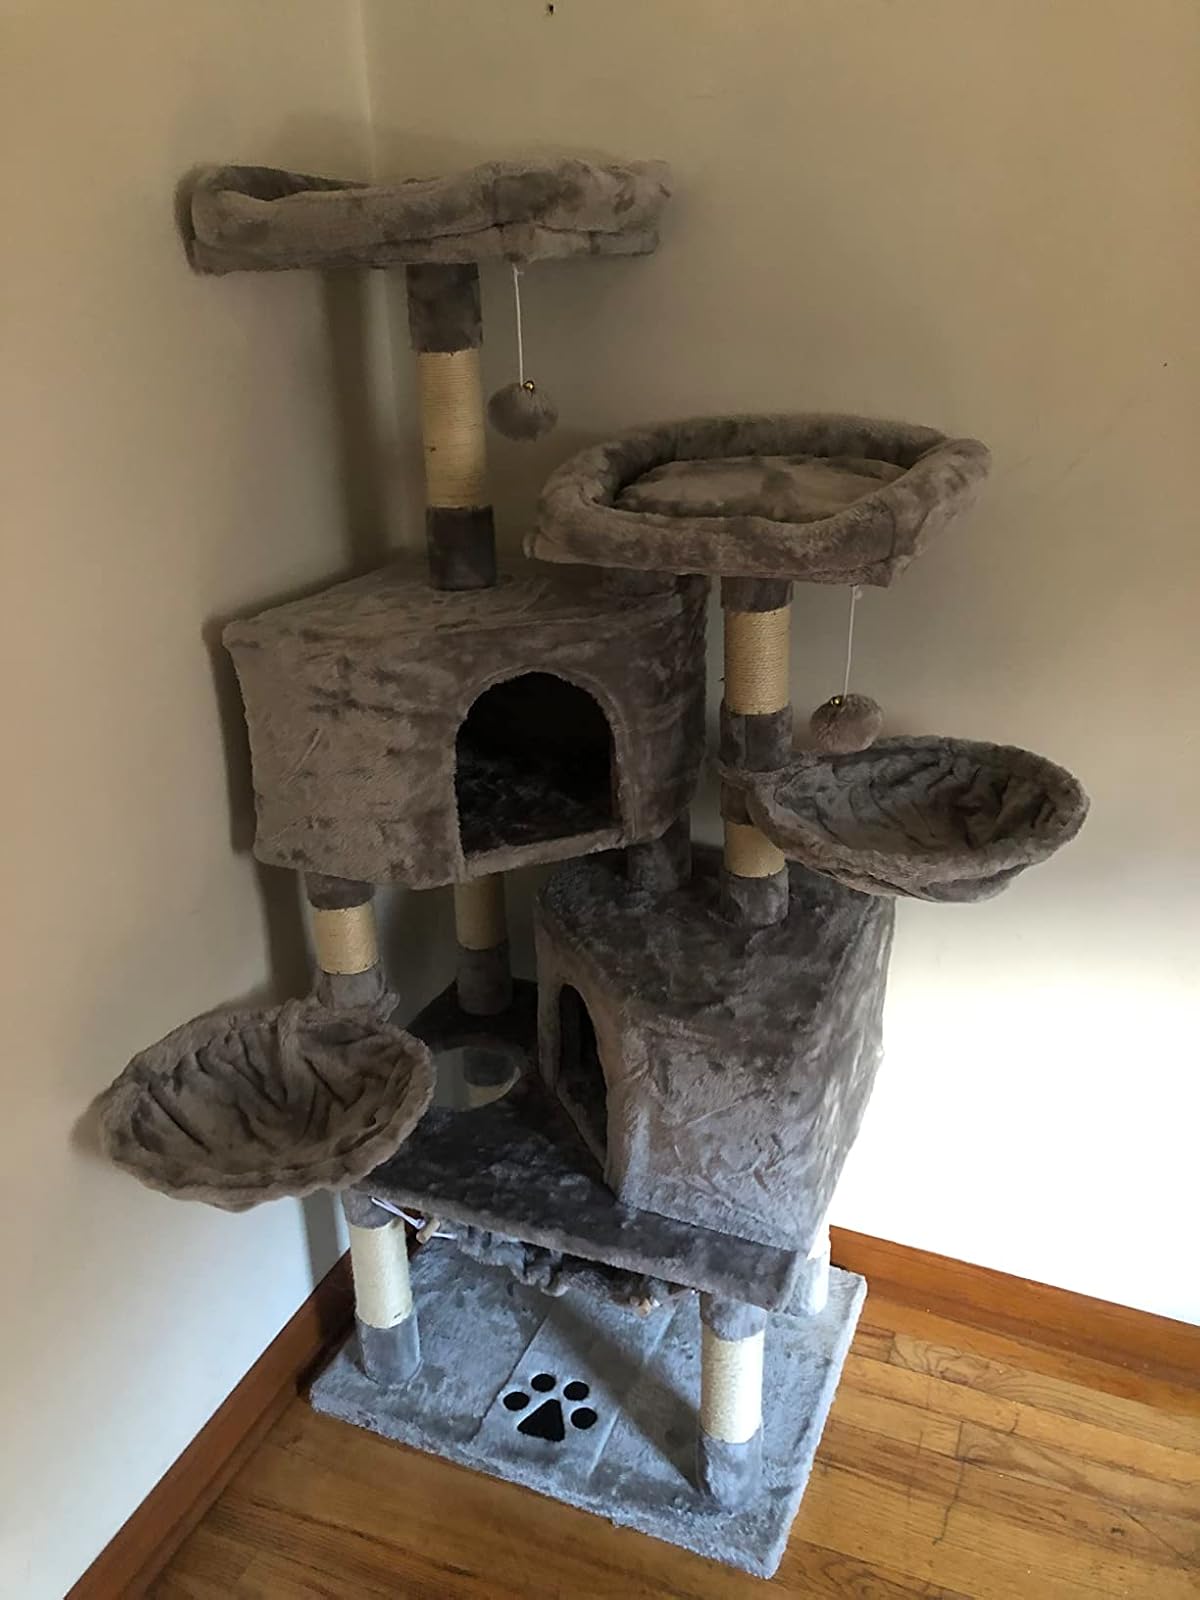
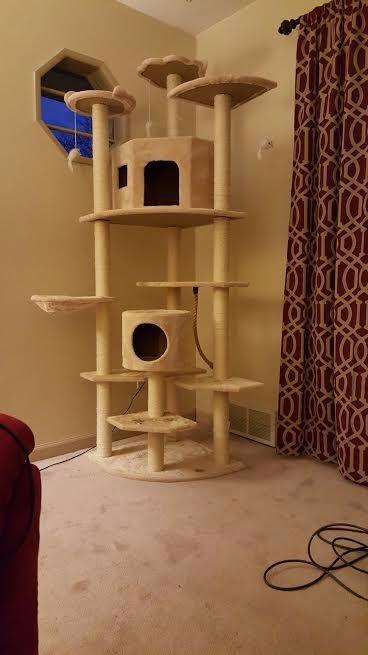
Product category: items_cat tree
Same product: no